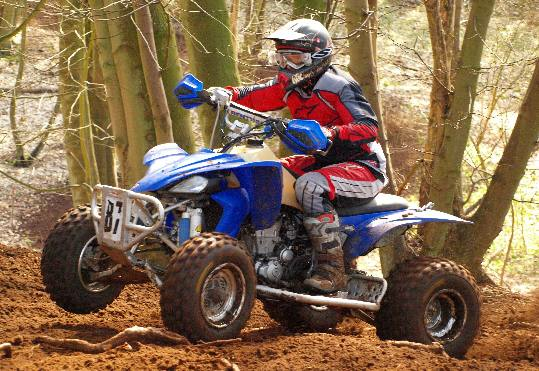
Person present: Yes